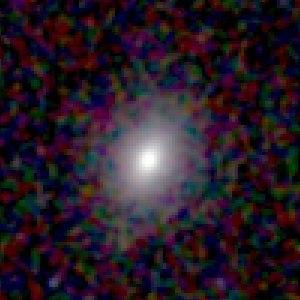
Galaxie NGC 430 Español: Galaxia NGC 430